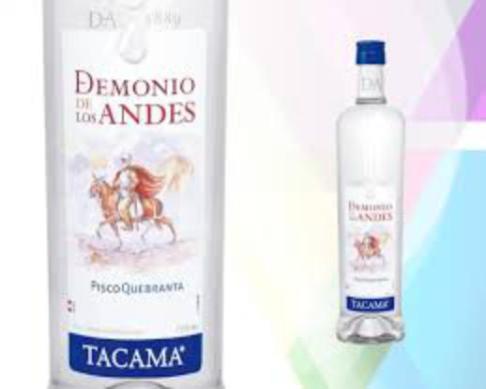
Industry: Food